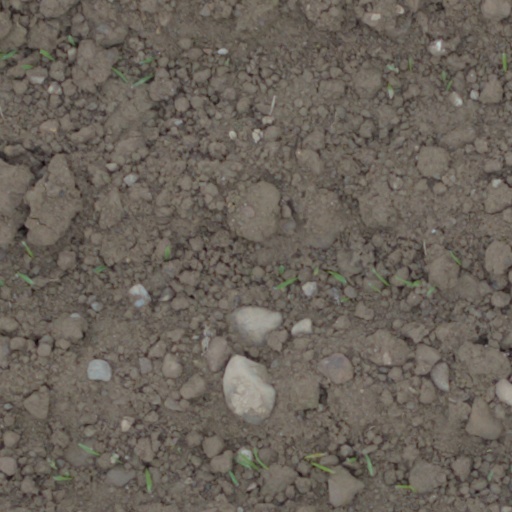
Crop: wheat